Helium (film)

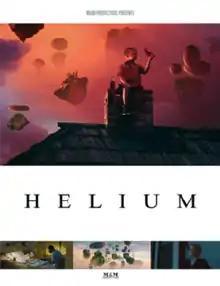
Film poster

Helium is a 2013 Danish short drama film directed by Anders Walter.